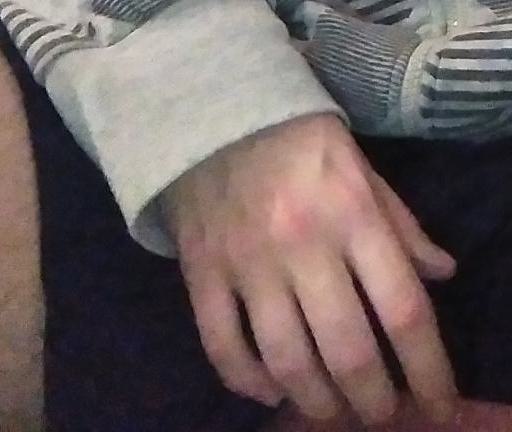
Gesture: no_gesture